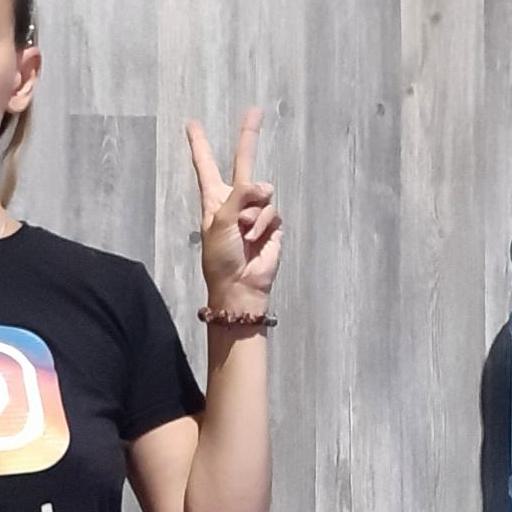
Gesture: peace